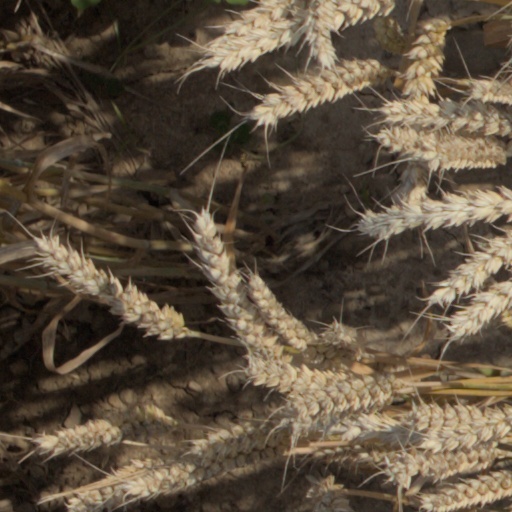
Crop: wheat